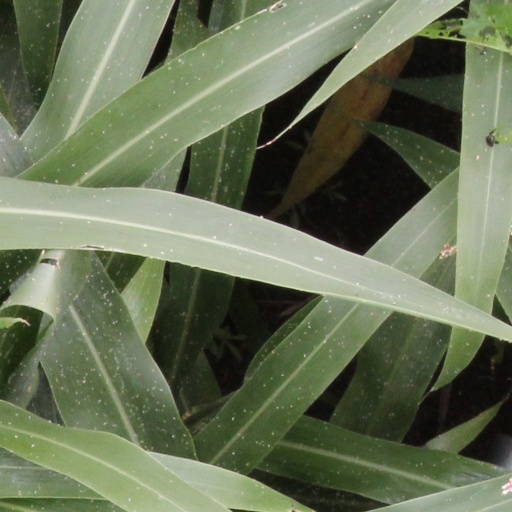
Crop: sorghum